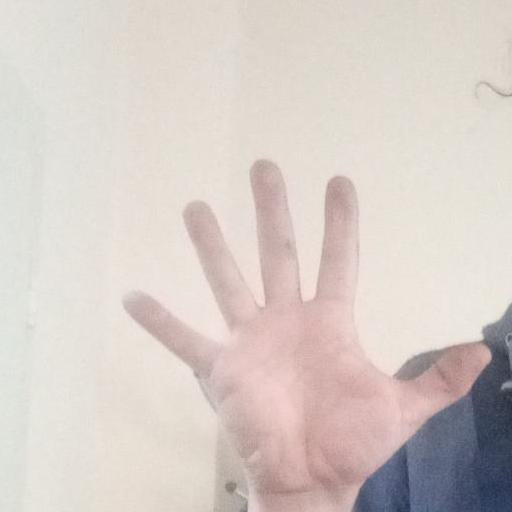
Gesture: palm